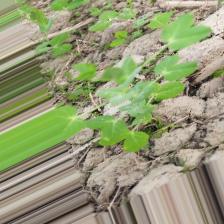
Label: Normal